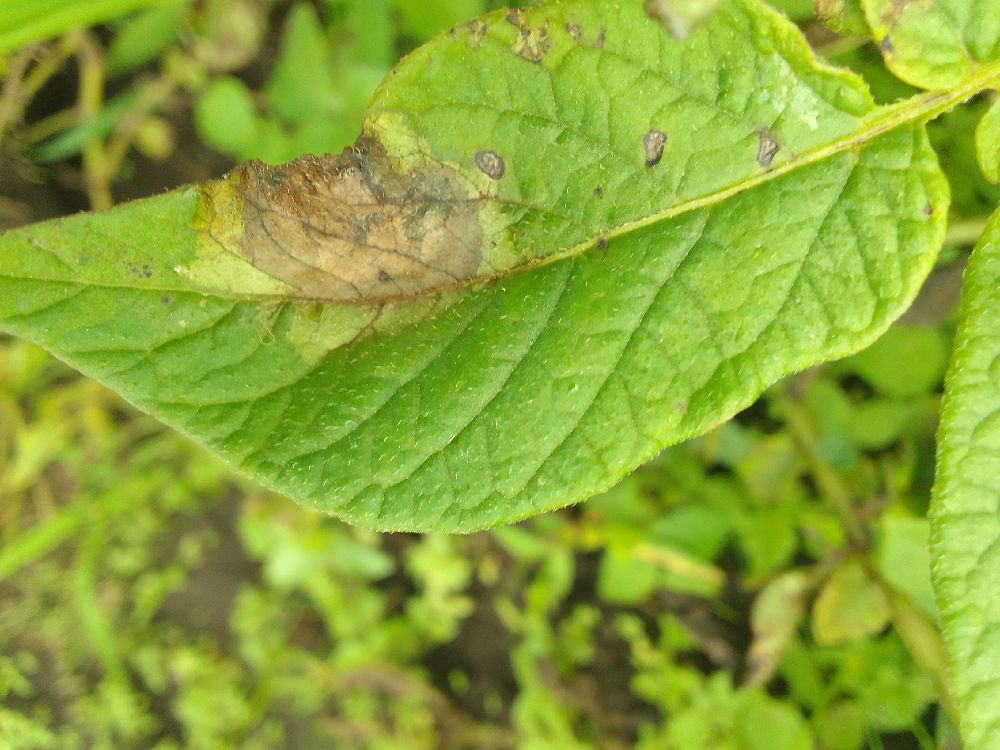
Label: Late blight